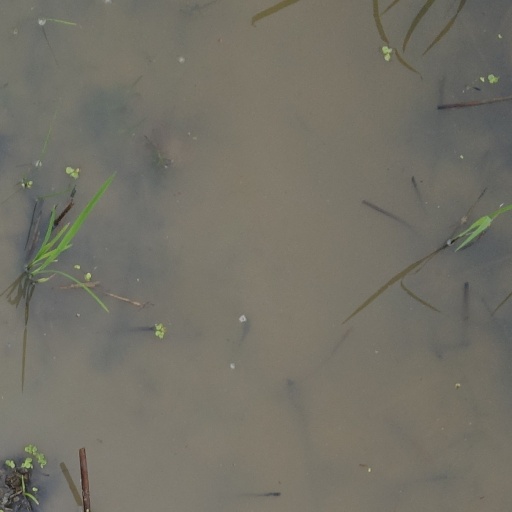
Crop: rice